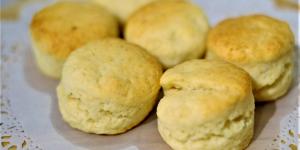
scones de queso parmesano